M142 HIMARS

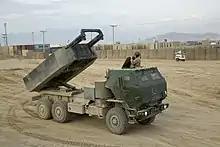
A HIMARS launcher with armored cab

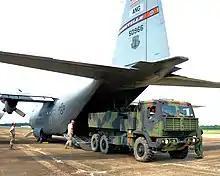
A HIMARS launcher being loaded into a C-130 Hercules aircraft in 2011

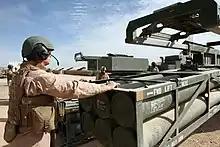
Reloading a HIMARS with a pod of six training rounds in Afghanistan

In February 2010, the International Security Assistance Force (ISAF) for Afghanistan indicated in a press release that two rockets fired from a HIMARS were believed to have fallen 300 metres short of their intended target, killing 12 civilians during Operation Moshtarak. ISAF suspended the use of the HIMARS until a full review of the incident was completed. A British officer later said that the rockets were on target, that the target was in use by the Taliban, and that use of the system had been reinstated. Reports indicated that the civilian deaths were due to the Taliban's use of human shields. The presence of civilians at that location had not been known to the ISAF forces. A report in the "New York Times" in October 2010 credited the HIMARS with aiding the NATO offensive in Kandahar by targeting Taliban commanders' hideouts, forcing many to flee to Pakistan, at least temporarily.